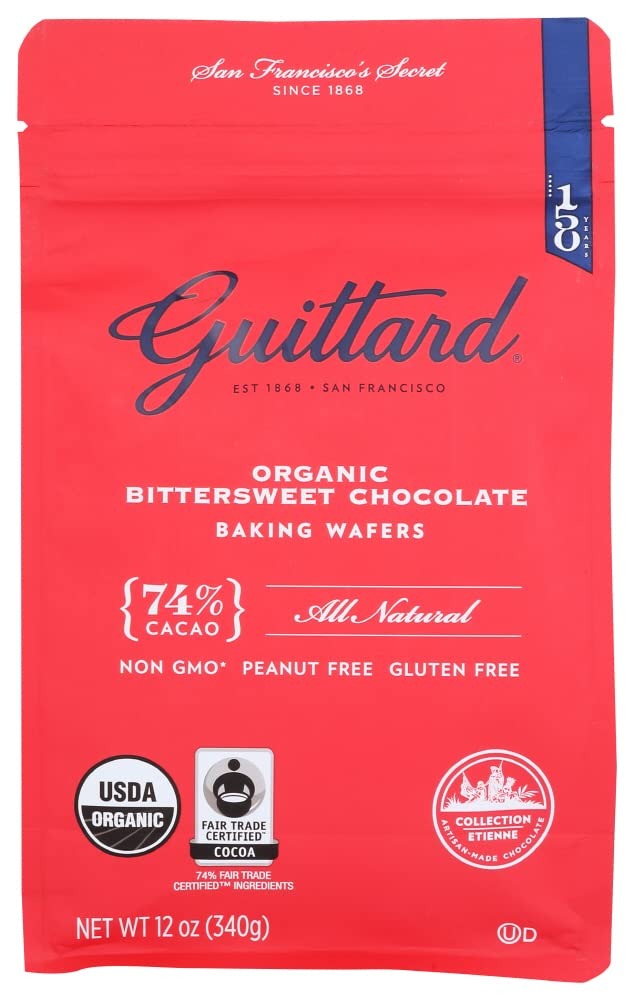
Item Name: Guittard, Organic 74% Chocolate Baking Wafers, 12 Ounce
Bullet Point: Cocoa Powder and Baking Chocolate
Value: 12.0
Unit: Ounce

Price: 23.99